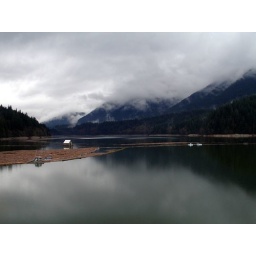
The view from Capilano Dam. Dam mountain is up in the clouds and Grouse Mountan just to the right.